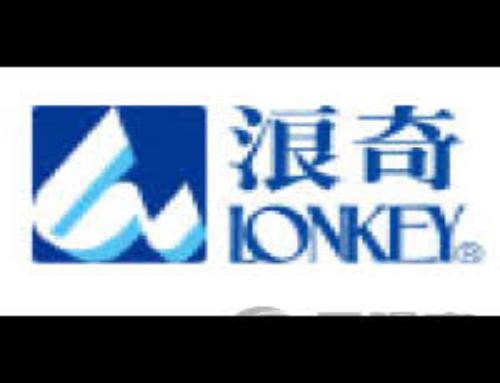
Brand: lonkey
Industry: Necessities